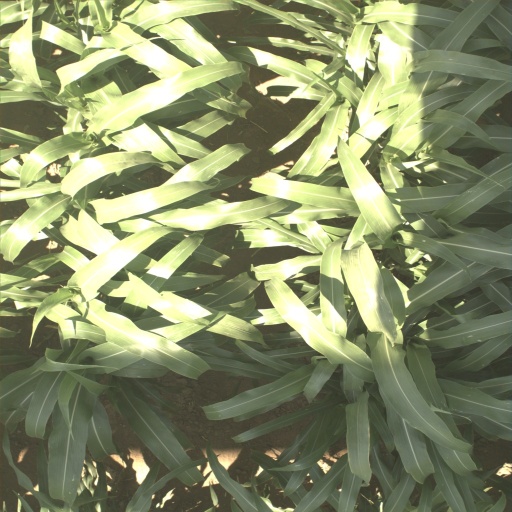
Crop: sorghum